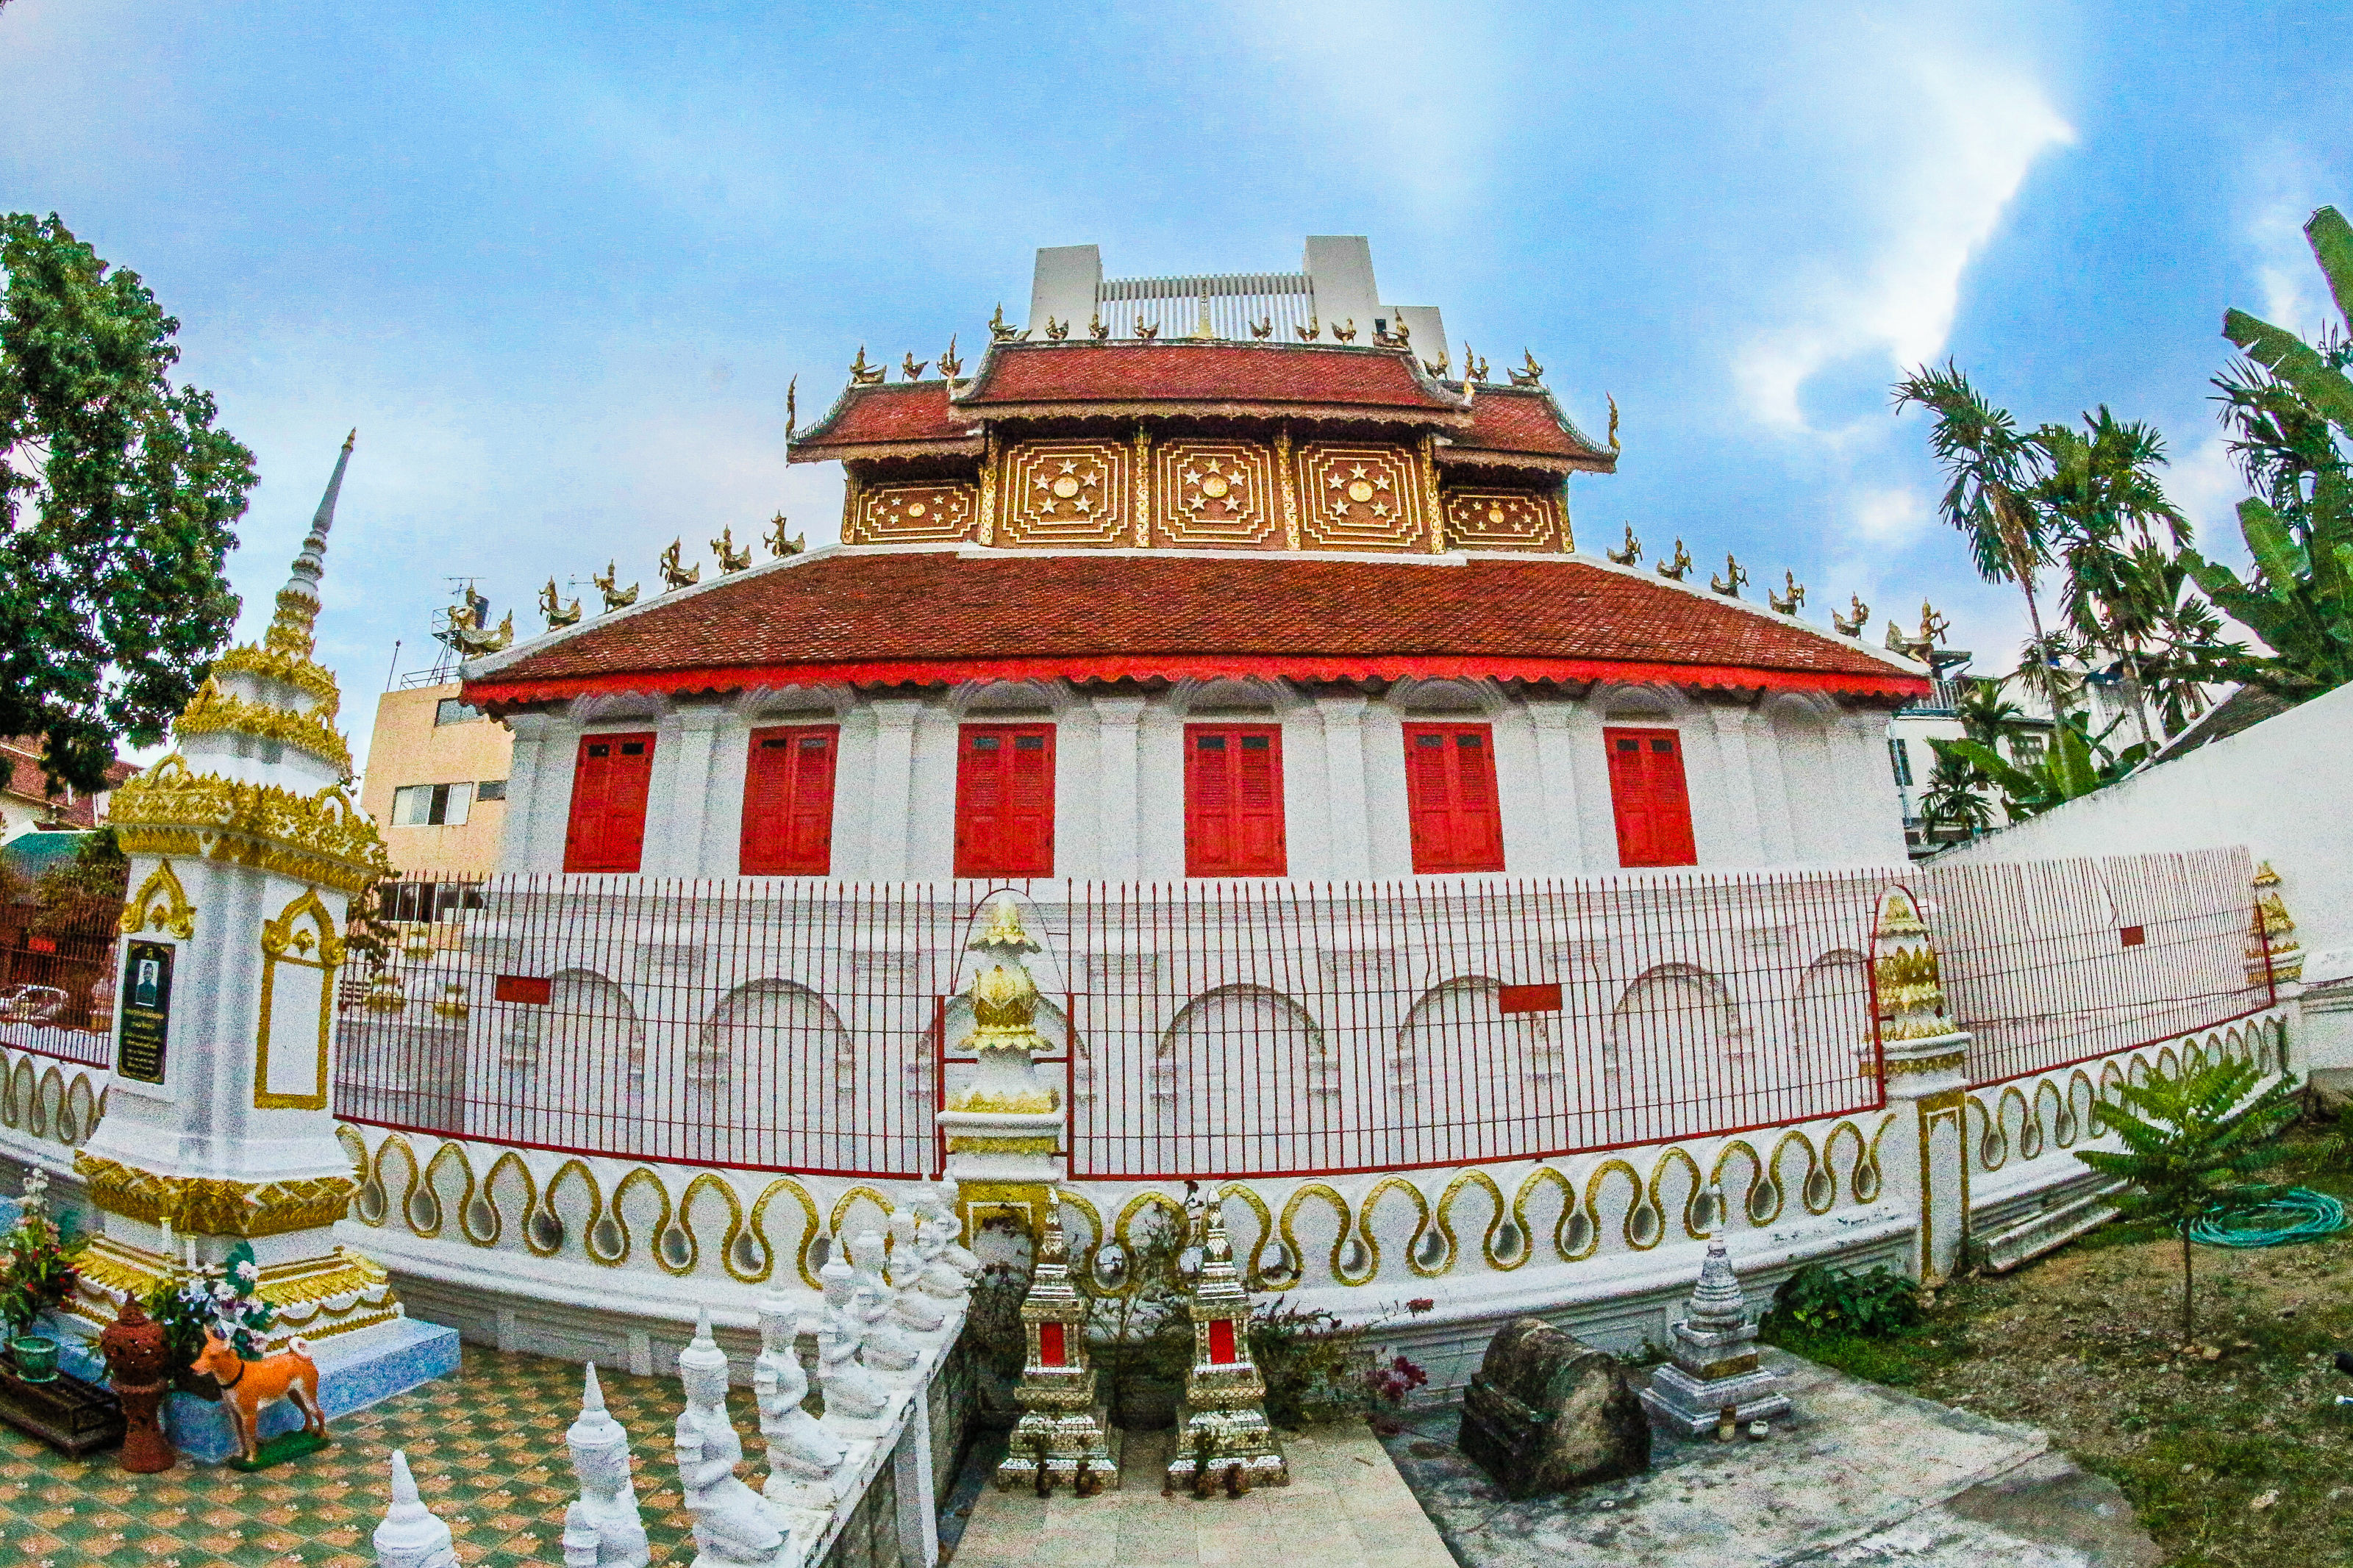
thailand, temple, buddhism, culture, travel, architecture, religion, asia, chiangmai, landmark, ancient, wat, traditional, thai, art, asian, tourism, buddha, buddhist, building, religious, beautiful, gold, statue, history, pagoda, background, chiang mai, sculpture, place of worship, chinese architecture, shrine, historic site, hindu temple, palace, photography, monastery, house, tourist attraction